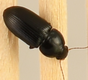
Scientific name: Discoderus parallelus
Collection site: Central Plains Experimental Range NEON (CPER), plot CPER_003